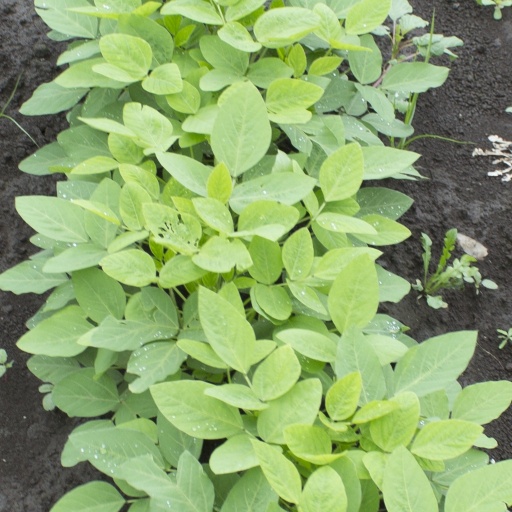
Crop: soybean